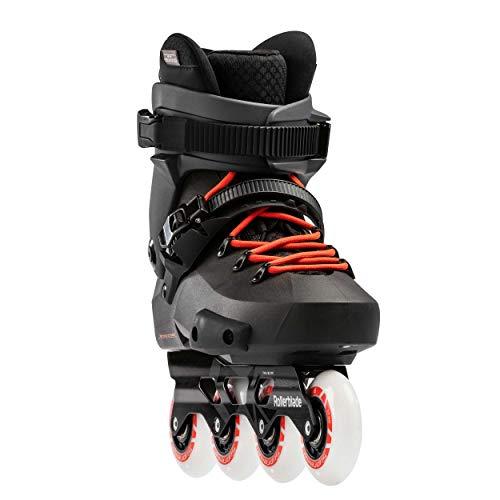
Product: Rollerblade Twister Edge Men's Adult Fitness Inline Skate, Black and Red, High Performance Inline Skates
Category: Sports & Outdoors | Outdoor Recreation | Skates, Skateboards & Scooters | Inline & Roller Skating | Inline Skates
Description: ENHANCED WRAPPING - Molded support with a V-cut cuff for added flexibility with slalom skating.
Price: $249.00 - $273.90
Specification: Shipping Information: View shipping rates and policies|ASIN: B07W3QNJBZ|    #112    in Inline Skates